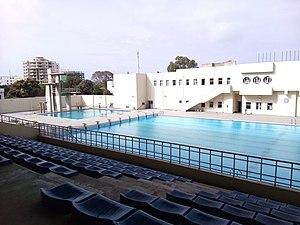
La Piscine Olympique Nationale, inaugurée le 17 mai 2002, fait partie d'un complexe sportif multisports comprenant aussi des salles de séminaire et un centre d'hébergement.